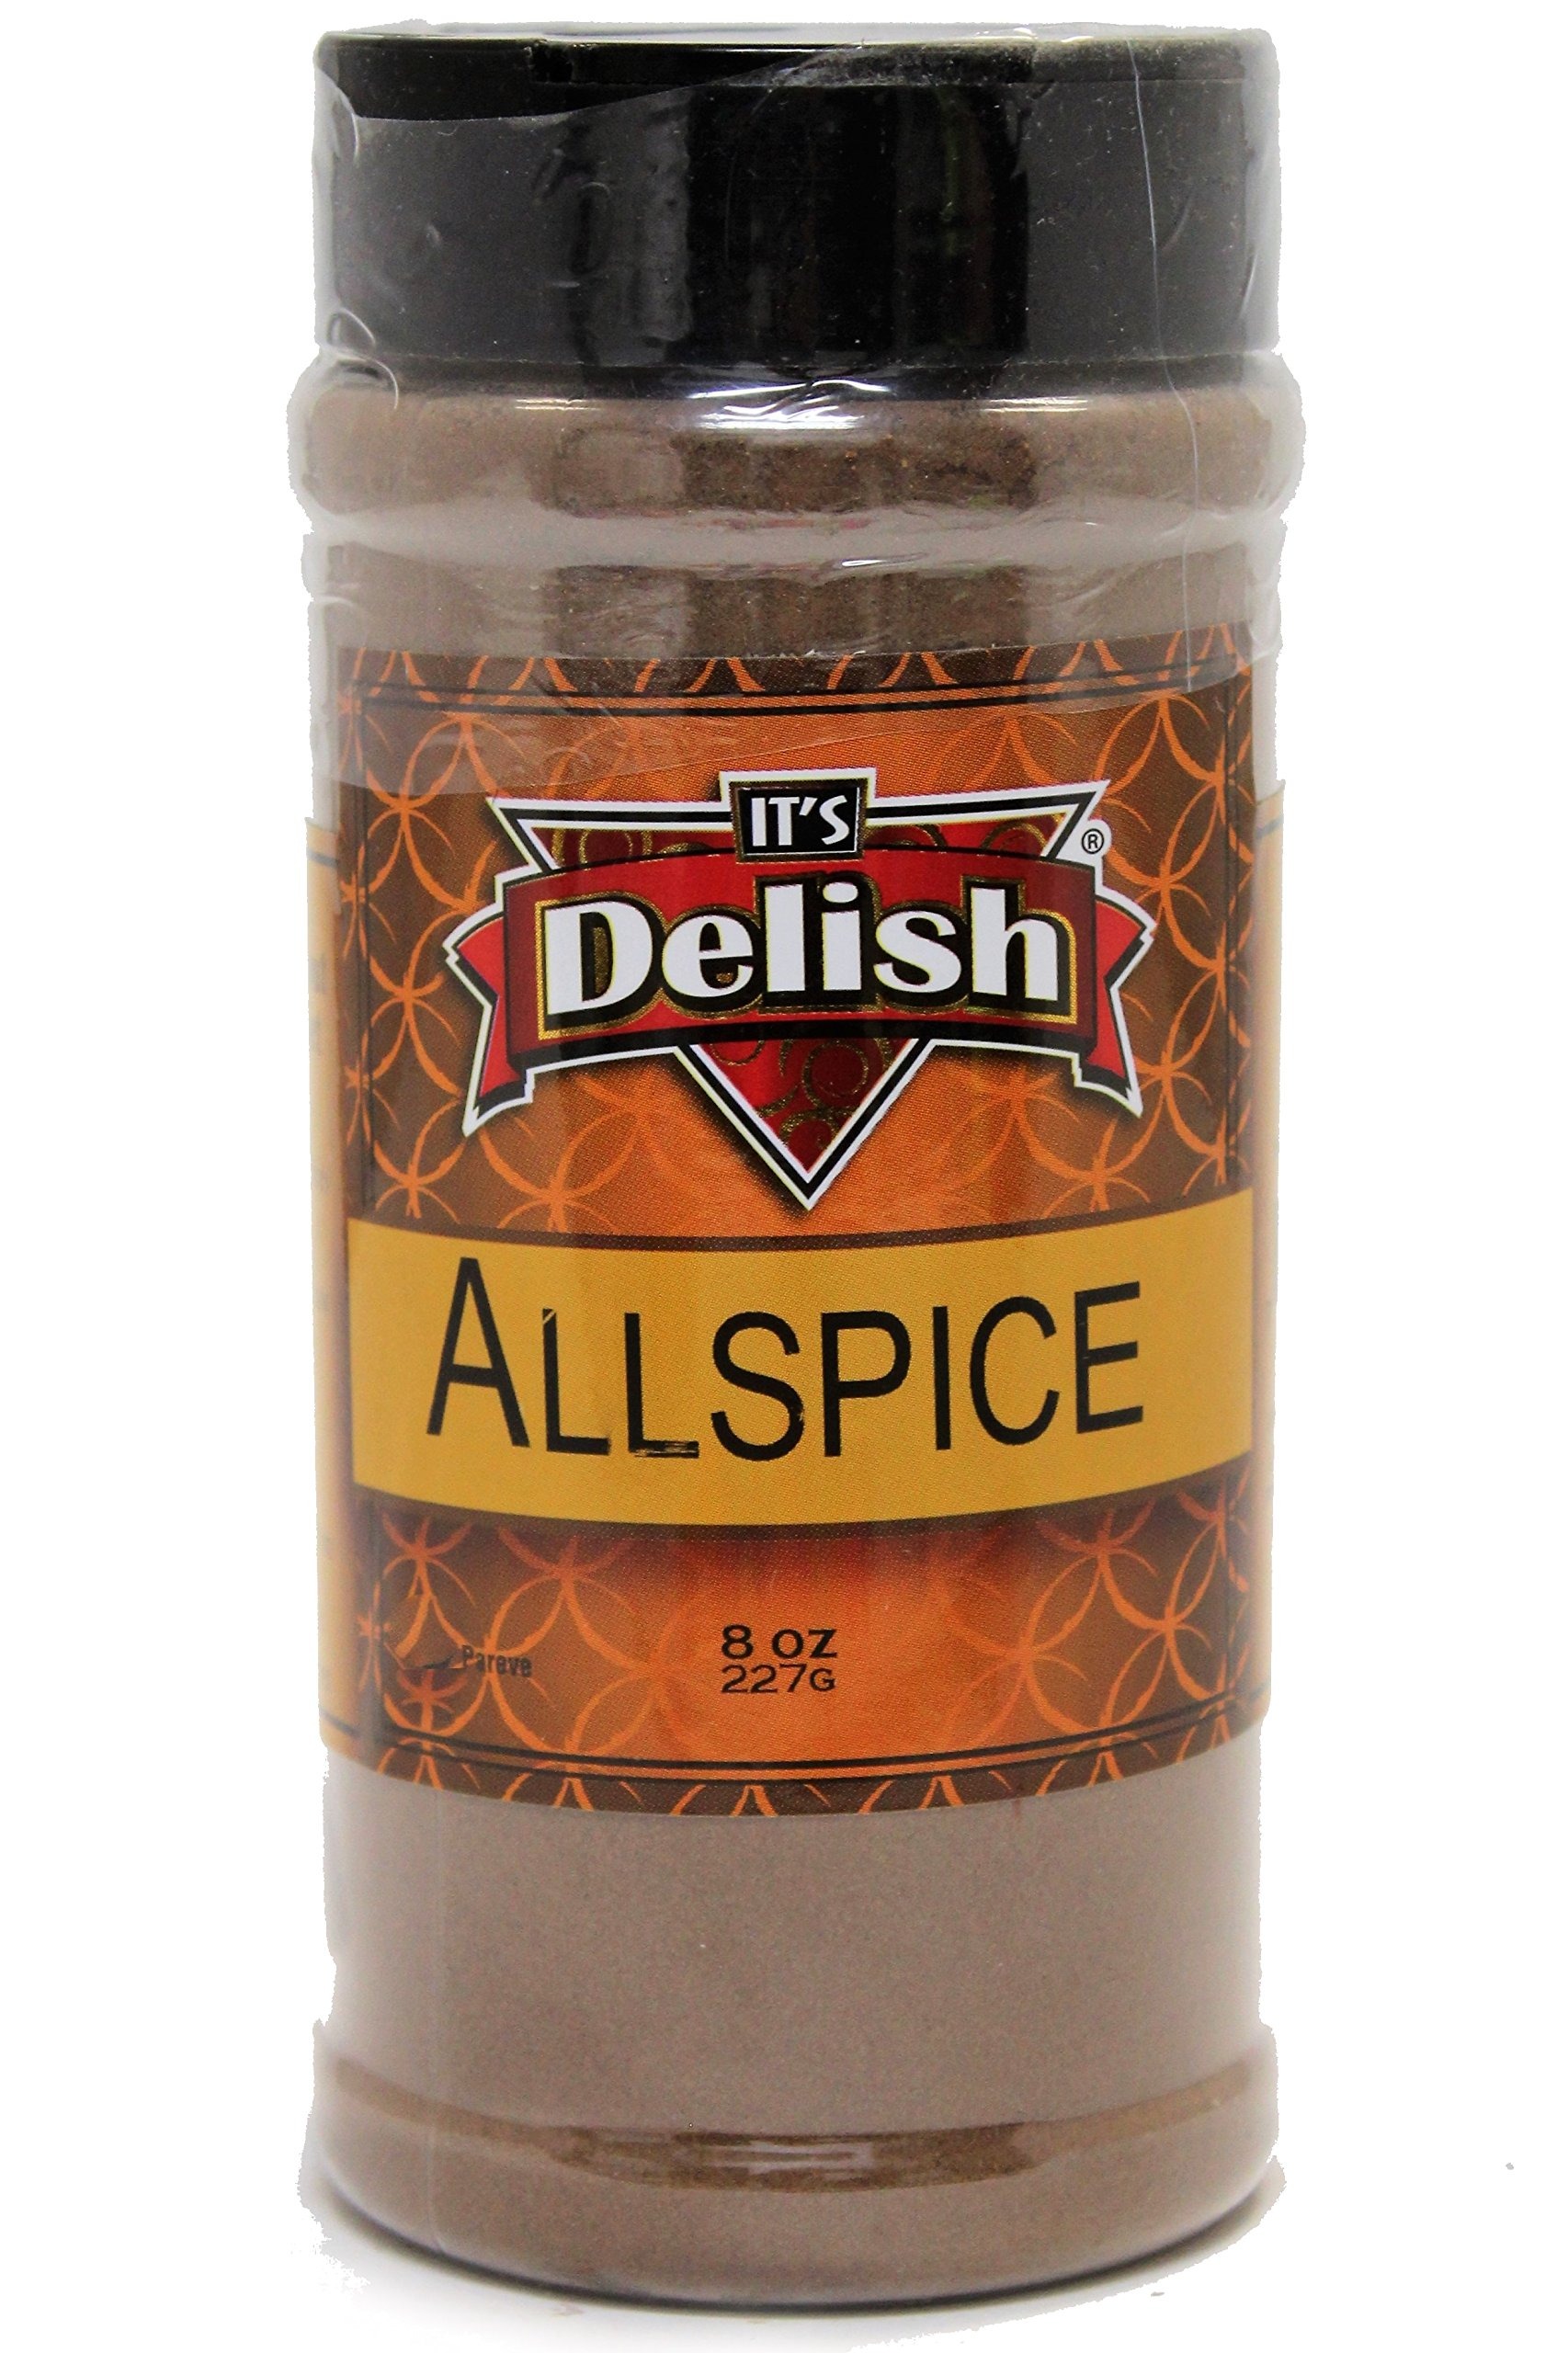
Item Name: Ground Allspice by Its Delish, 8.5 Oz. Medium Jar
Bullet Point 1: Premium Quality Allspice Powder
Bullet Point 2: Bulk quantities of 5 LB, 10LB, 15 LB, 20 LB. Bulk bag Its Delish brand
Bullet Point 3: Enhance your culinary experience with hearty flavor, bold taste and vibrant aroma
Bullet Point 4: Awesome in savory and sweet dishes, cakes, cookies, icing, tea, meat, fish, poultry etc
Bullet Point 5: Certified Kosher OU Packaged in the USA non-irradiated non-GMO and No MSG
Product Description: Allspice Premium quality Kosher certified Produced and manufactured in the USA Ground and available in extra large spice bottle, jar, bag, and bulk quantities of 5 LB, 10LB, 15 LB, 20 LB. <p></p>Similar scent and flavor to cinnamon, nutmeg and cloves. The dried, unripe berry of an evergreen tree, Pimenta Dioica, Allspice is a native of Jamaica, Honduras and Guatemala. The spice has been used in jerk seasoning, curries, stews, and soups in Jamaican recipes for ages. It is said to have been discovered by Christopher Columbus, who brought it to Spain, where it was mistaken for pepper and thus named “pimienta.” It is more popularly known as pimento in the spice world. Health Benefits The pungent and fragrant spice is used in pickling spice, pickles, cakes, spiced tea mixes, pies, cookies, ketchup, and sausages. With its aromatic and sweet flavor reminiscent of cinnamon and cloves with a hint of nutmeg, this wonder spice is derived from the P. Dioica plant berries, which are plucked unripe and dried naturally in the sun. The aromatic spice is also known for its therapeutic properties. It is believed to combat viruses, bacteria, and fungi while enhancing digestion and relieving toothache, muscle ache. Eugenol found in the oil derived from Allspice has a numbing effect and pain reducing qualities. Its Delish - Why It Is Best Produced in a highly sophisticated facility in North Hollywood, California, the aromatic Allspice from It’s Delish is a bestseller – known for its rich quality and distinct aroma. The Kosher-certified seller is a leading name in the spice industry for its production of aromatic, naturally sourced products for over two decades.<p></p>It’s Delish! prides itself on the four pillars that are at the foundation of everything we do.<p></p>Innovation Quality Value Service
Value: 8.48
Unit: Ounce

Price: 13.31